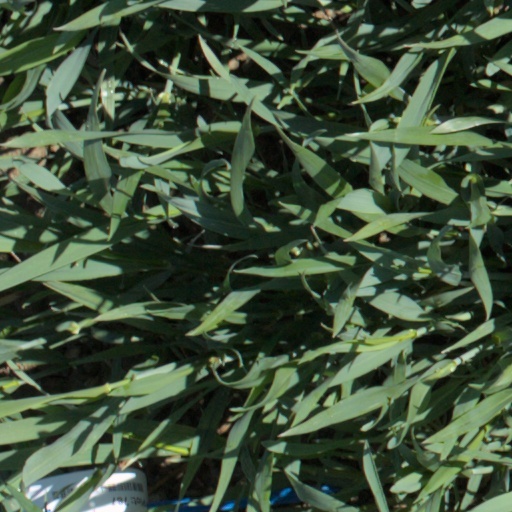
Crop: wheat